Cincinnati

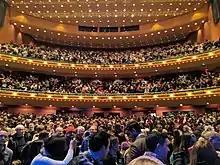
The Aronoff Center, one of Cincinnati's largest performing arts venues

Metropolitan Cincinnati has the twenty-eighth largest economy in the United States and the fifth largest in the Midwest, after Chicago (3rd), Minneapolis–St. Paul (15th), Detroit (16th), and St. Louis (24th). In 2016, it had the fastest-growing Midwestern economic capital. The gross domestic product for the region was $127 billion (~$ in ) in 2015. The median home price is $158,200, and the cost of living in Cincinnati is 8% below the national average. As of September 2022, the unemployment rate is 3.3%, below the national average.